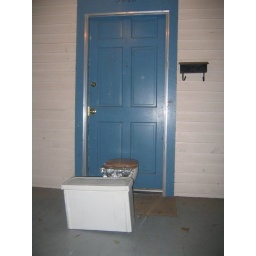
the toilet (with 3wk old gumbo in it) found its way back to the boys' house